List of Canon camcorders

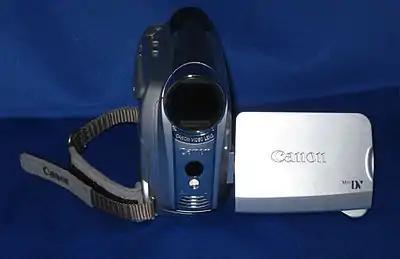
Canon ZR850

Compact Mini-DV camcorders that have a hefty price tag (First Canon ZR was 198,000 yen approx. USD$1900)